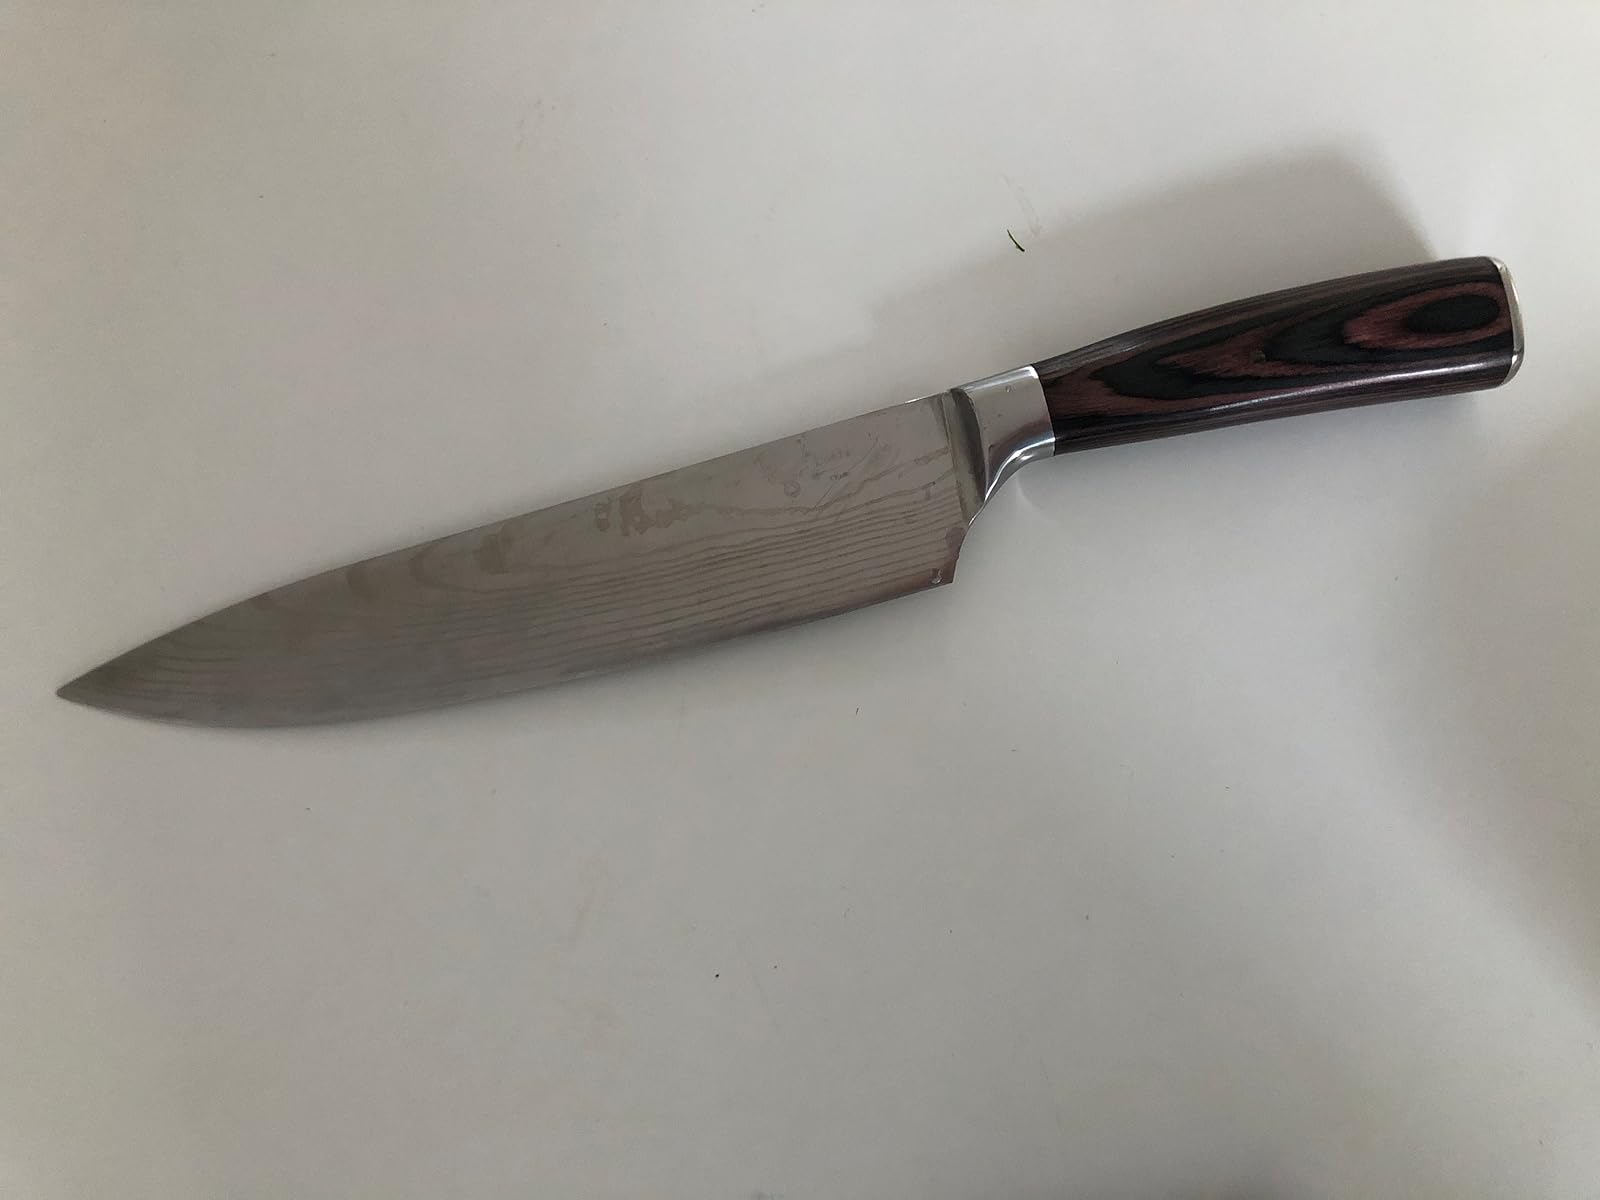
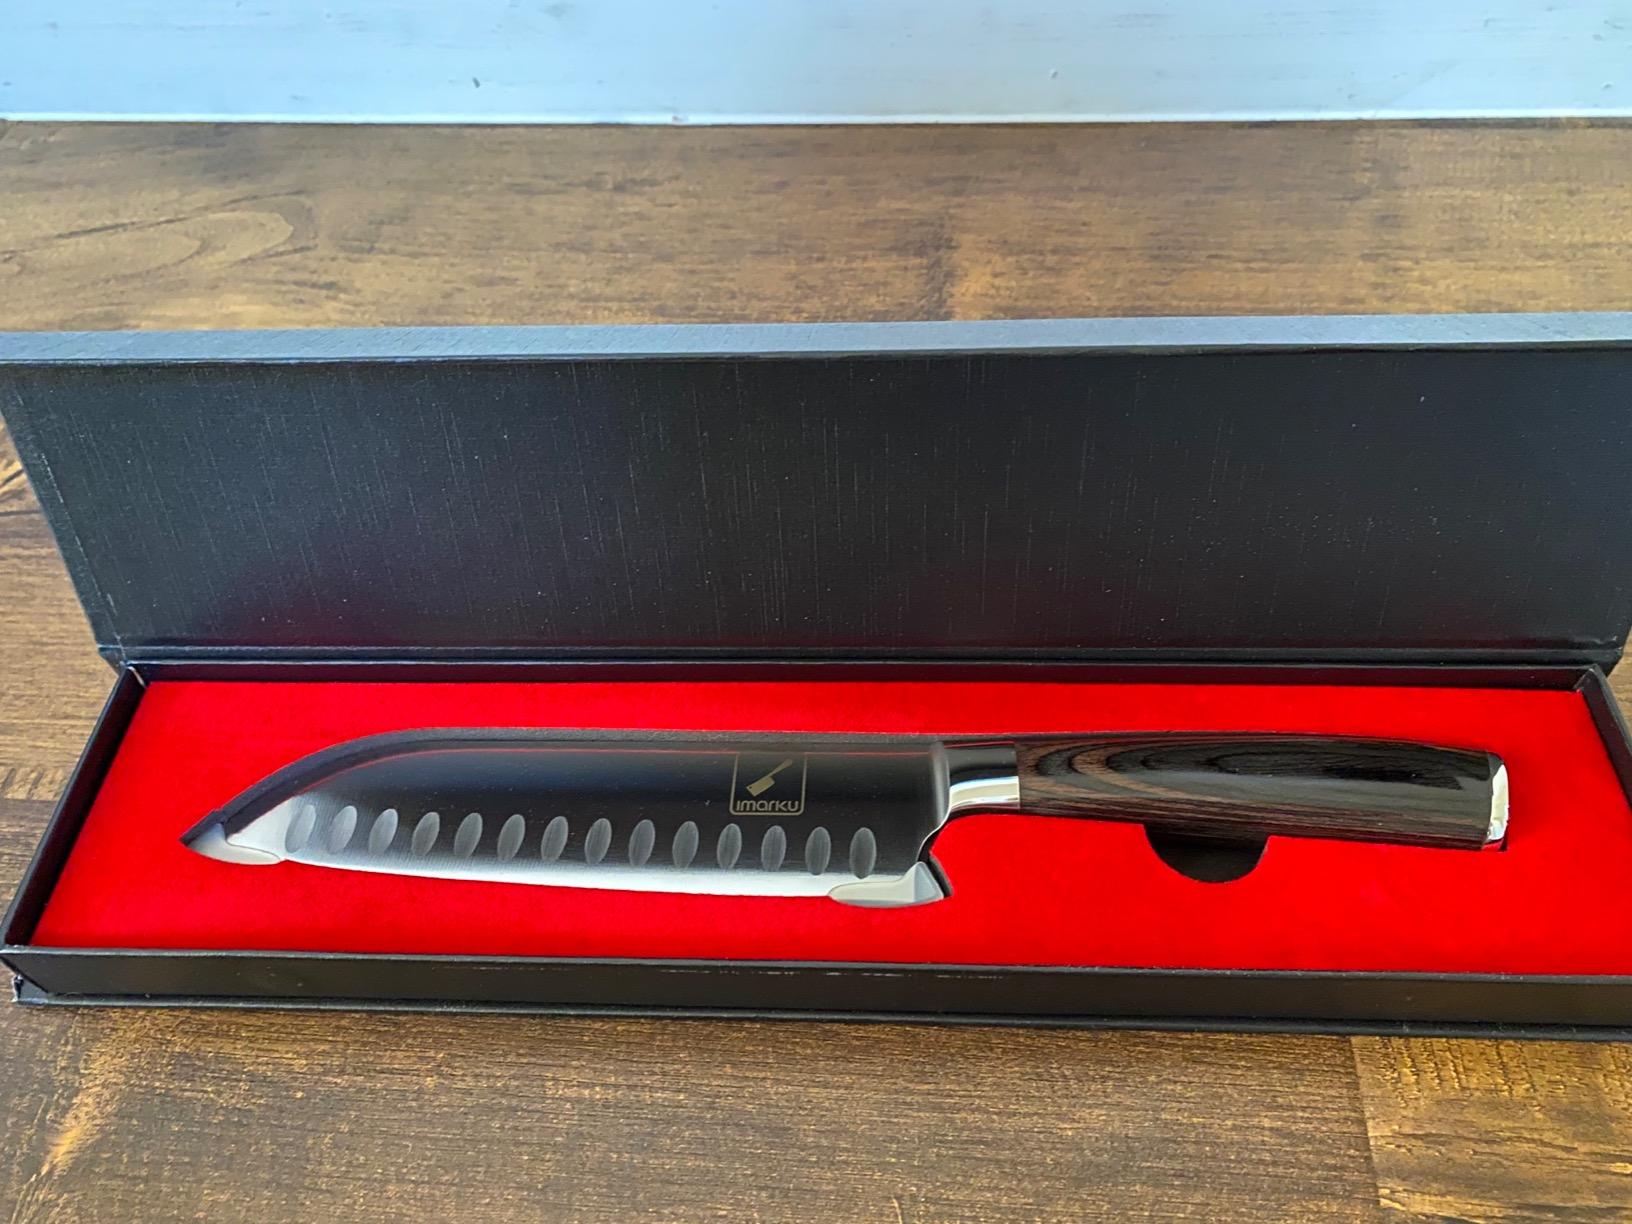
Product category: items_knife
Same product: no